Fishdam Ford

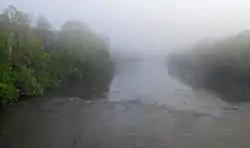
Fishdam Ford, April 2012

Fishdam Ford is a historic ford and fish trap located near Chester, Chester County, South Carolina. The ford is believed to be of Native American origin. Adjacent to the ford is a Native American fish trap. Fishdam Ford is not only representative of an aboriginal method of fishing that existed in this country long before the coming of the Europeans but the ford also played an important role in the Colonial history of the Carolina back country.